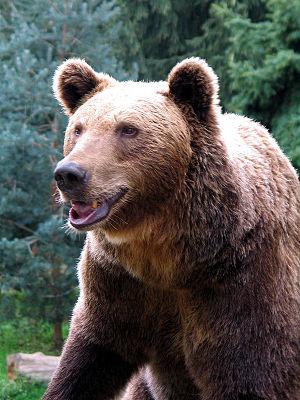
L'Ours est un conte traditionnel russe recueilli en 2 versions par Alexandre Afanassiev dans ses Contes populaires russes, sous les numéros 25a et 25b, 57 et 58 dans l'édition de 1958 de Barag et Novikov.
L’ours brun est une espèce d’ours qui peut atteindre des masses de 130 à 700 kg.
Le Béarn, situé au nord-ouest des Pyrénées, est une ancienne principauté souveraine puis une ancienne province française à partir de 1620. Depuis 1790, le Béarn fait partie du département des Pyrénées-Atlantiques et depuis 2016 de la région Nouvelle-Aquitaine. Les intercommunalités béarnaises créent le pôle métropolitain Pays de Béarn en 2018. Le territoire béarnais regroupe la plaine des gaves de Pau et d'Oloron, les coteaux qui les entourent — Vic-Bilh, Soubestre, Entre-Deux-Gaves — et les trois hautes vallées pyrénéennes d'Ossau, Aspe et Barétous.